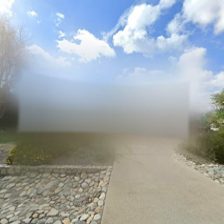
Label: streetView